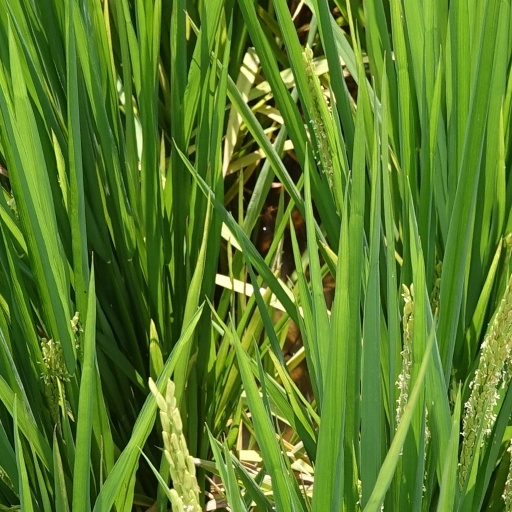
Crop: rice